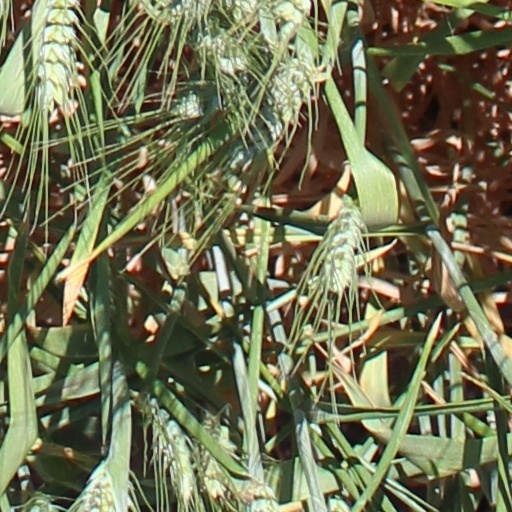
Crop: wheat